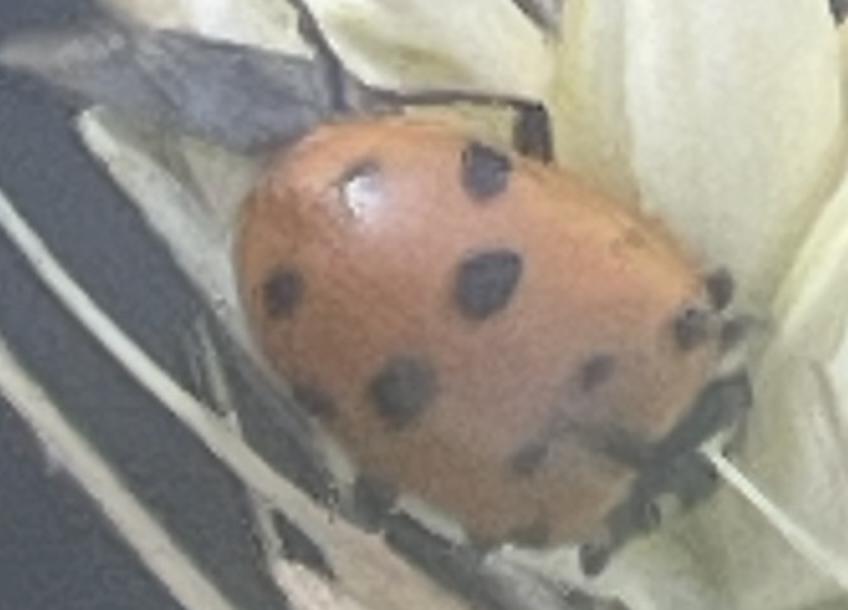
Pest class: predators